WWF Betrayal

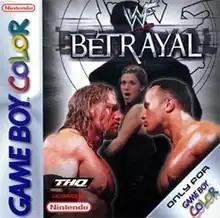
Cover art featuring Triple H, Stephanie McMahon and The Rock

WWF Betrayal is a beat 'em up on the Game Boy Color based on the World Wrestling Federation (WWF). It was the third and last WWF game released to the Game Boy Color and one of a few games based on the promotion that was of a different genre than the regular professional wrestling games usually produced.